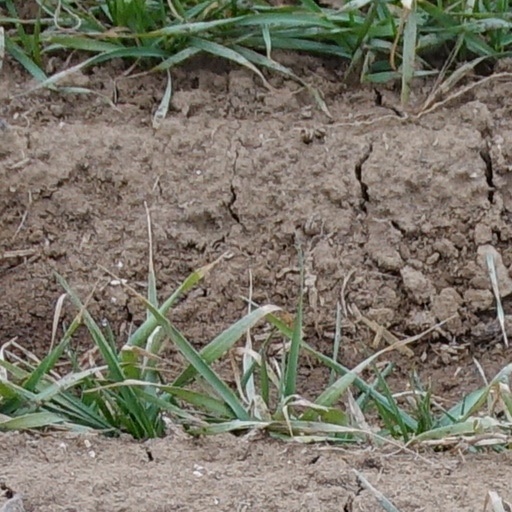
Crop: wheat